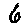
Label: 6